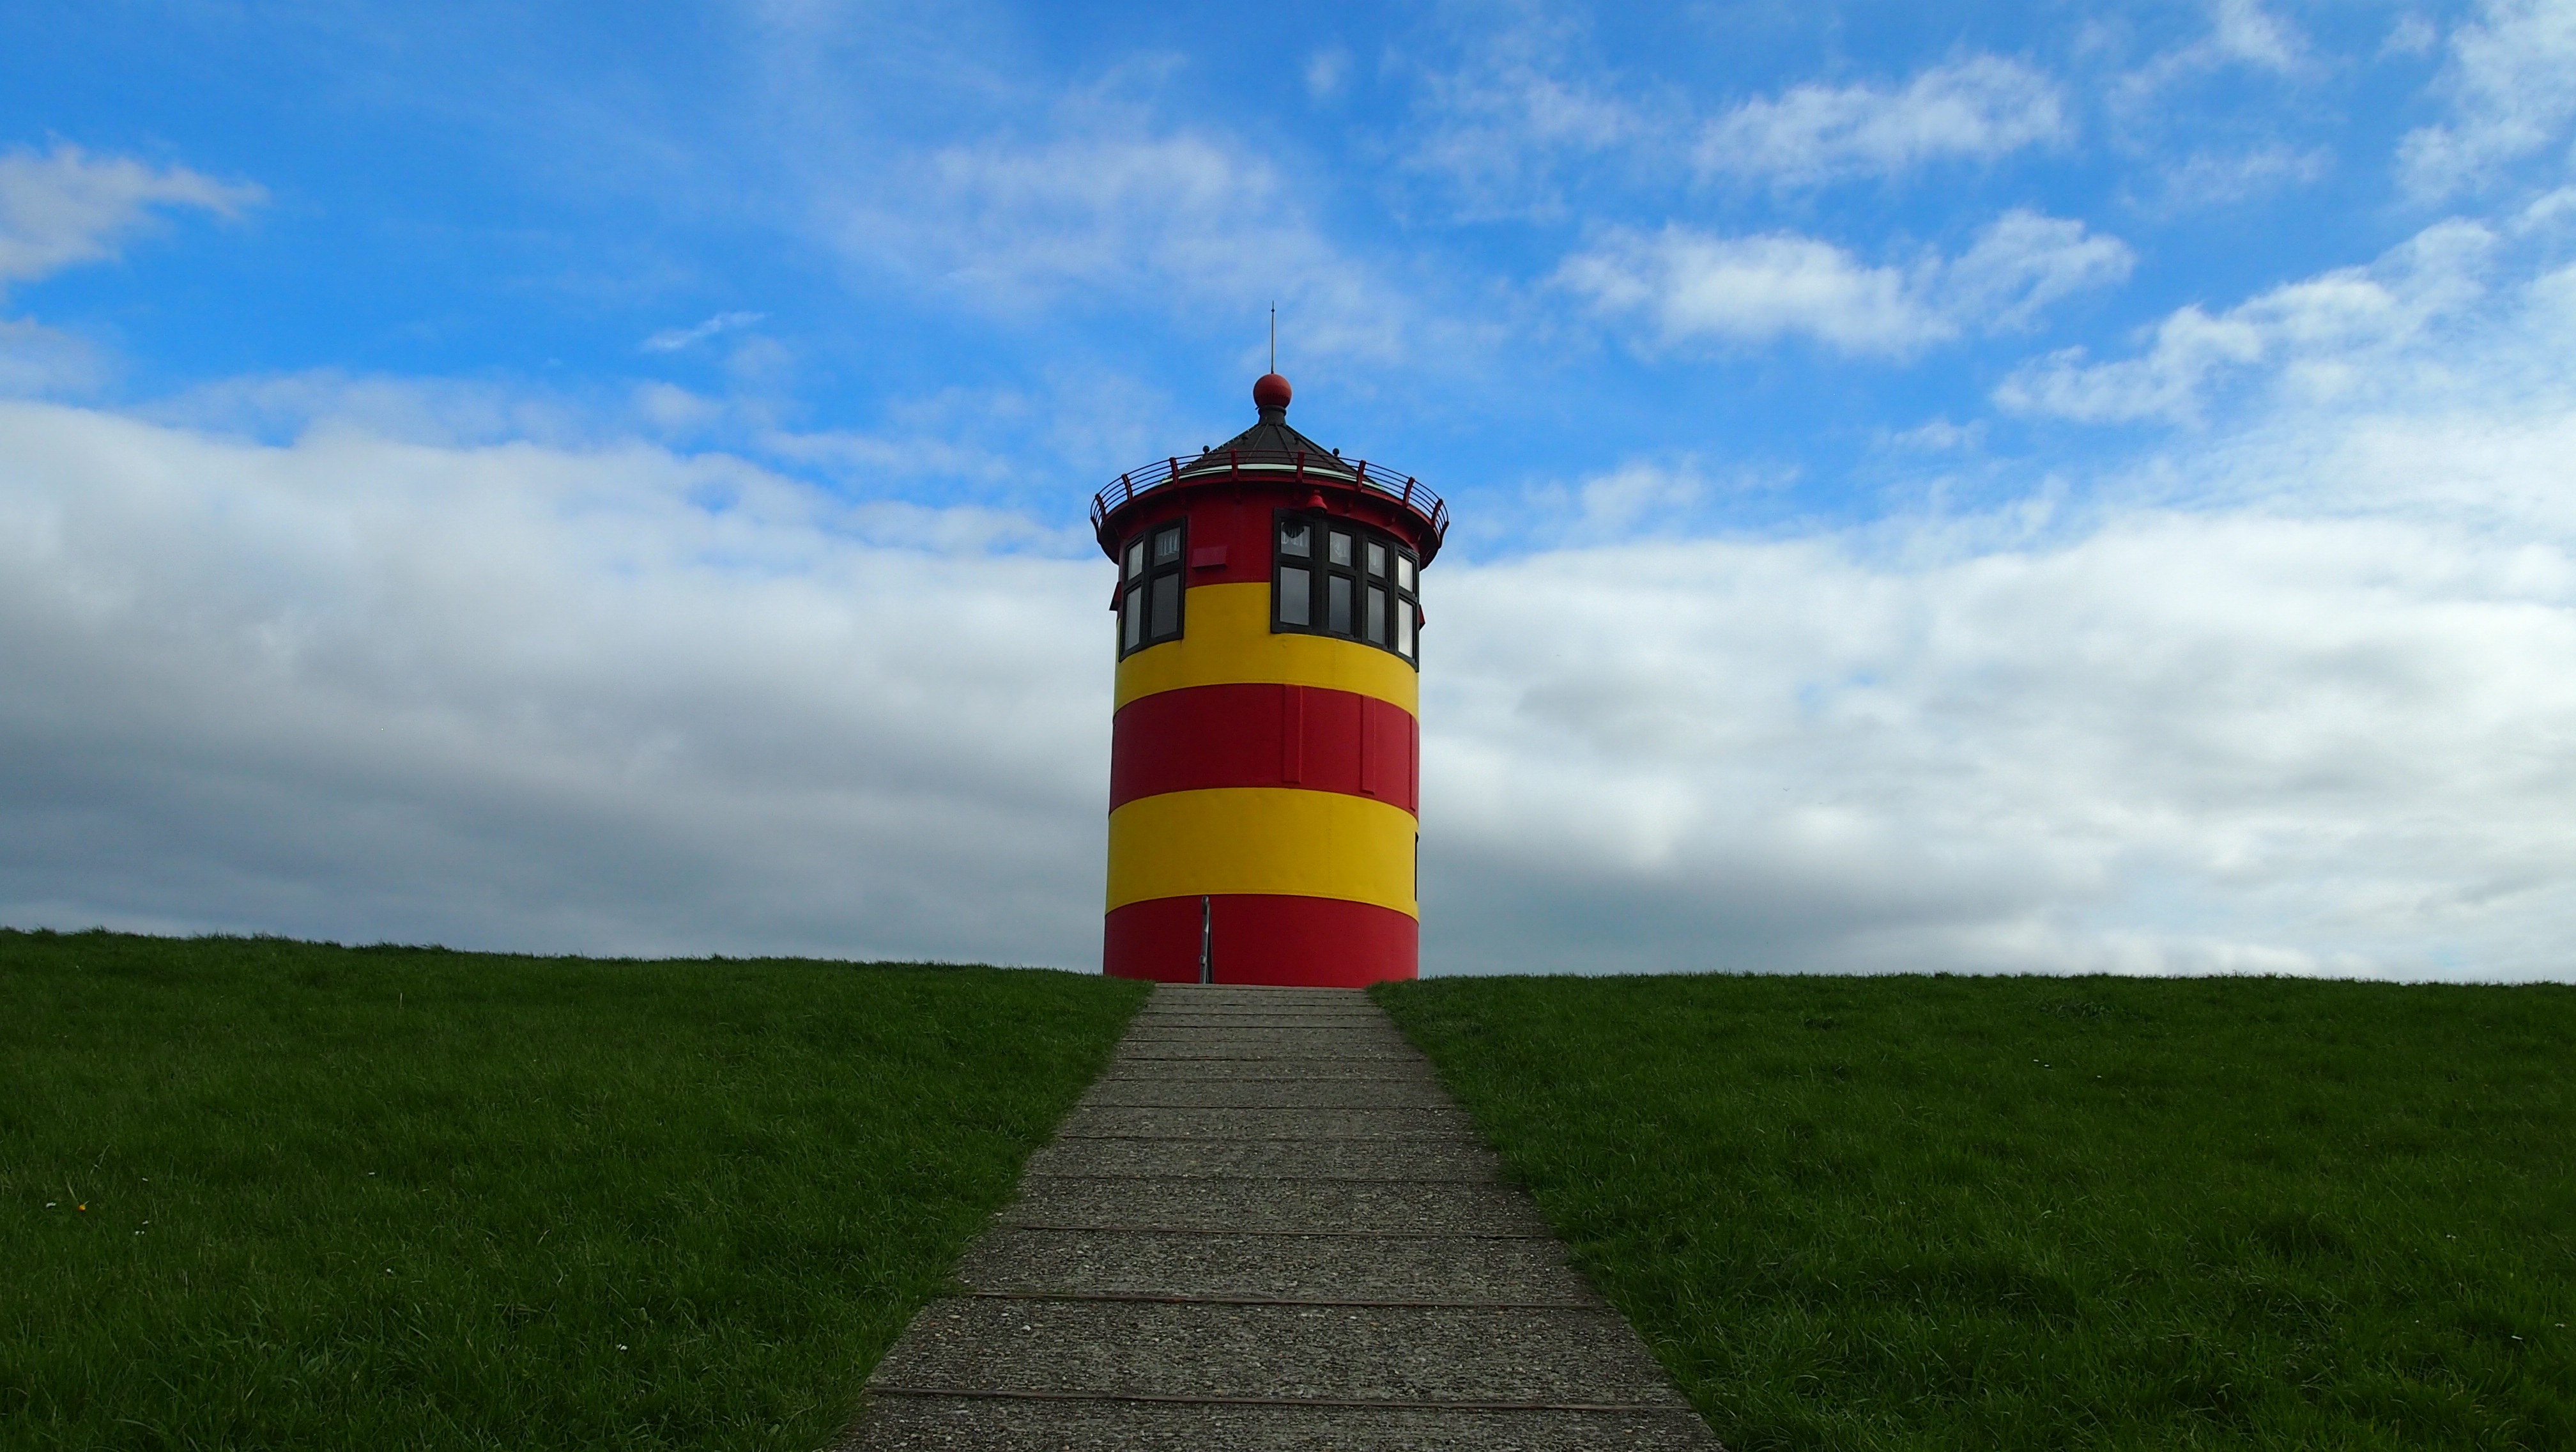
sea, coast, nature, lighthouse, sky, wind, tower, holiday, dunes, mood, north sea, east frisia, atmosphere of earth